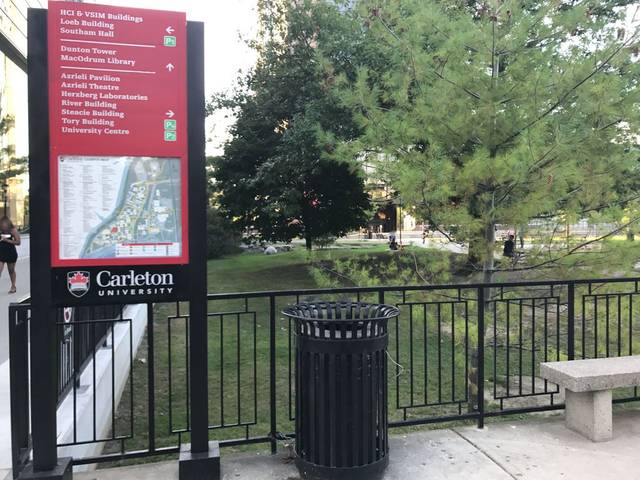
Region: Canada
Coordinates: 45.382, -75.699